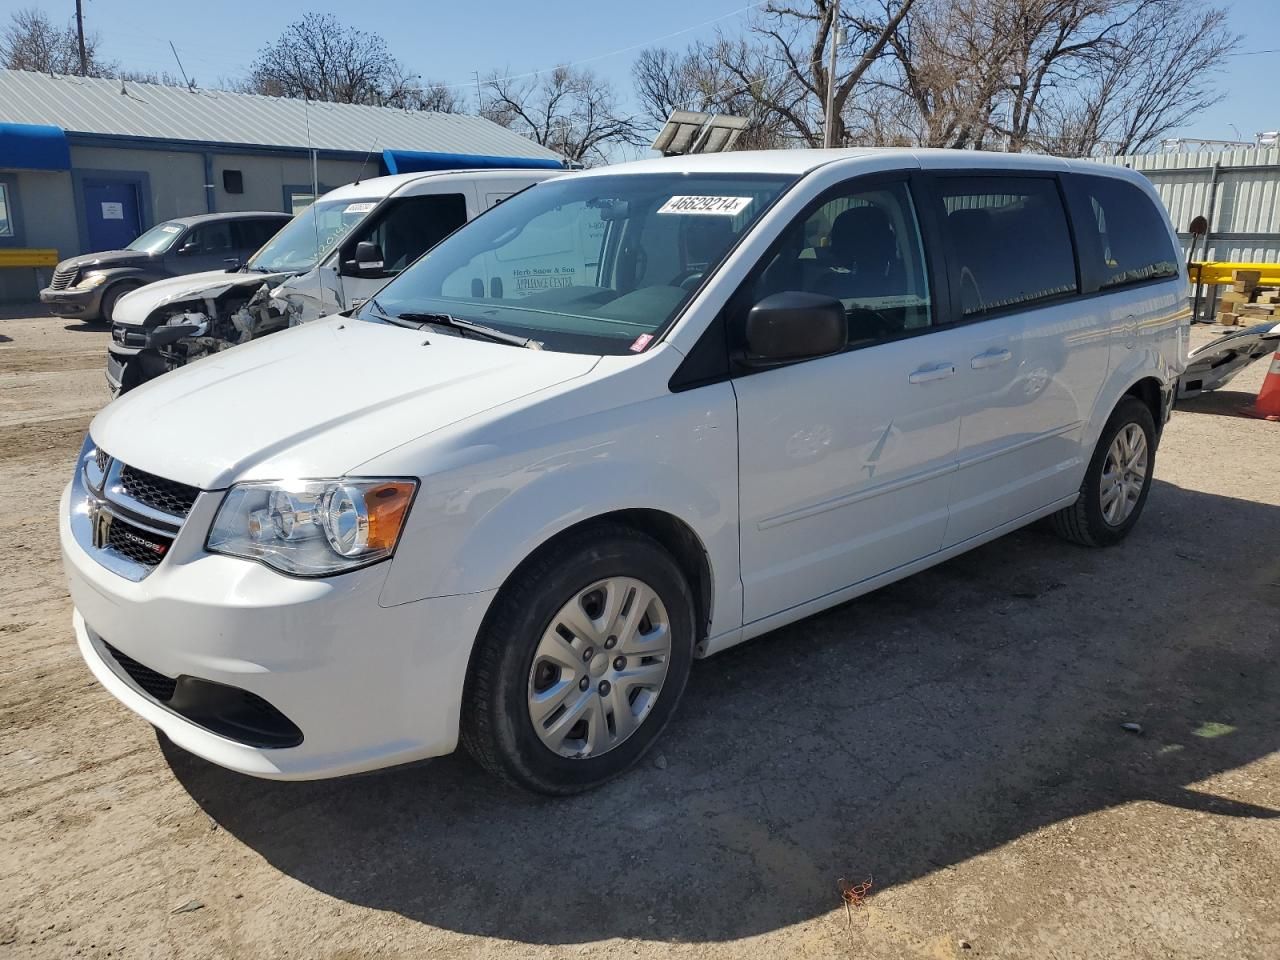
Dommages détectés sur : porte avant gauche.
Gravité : mineur